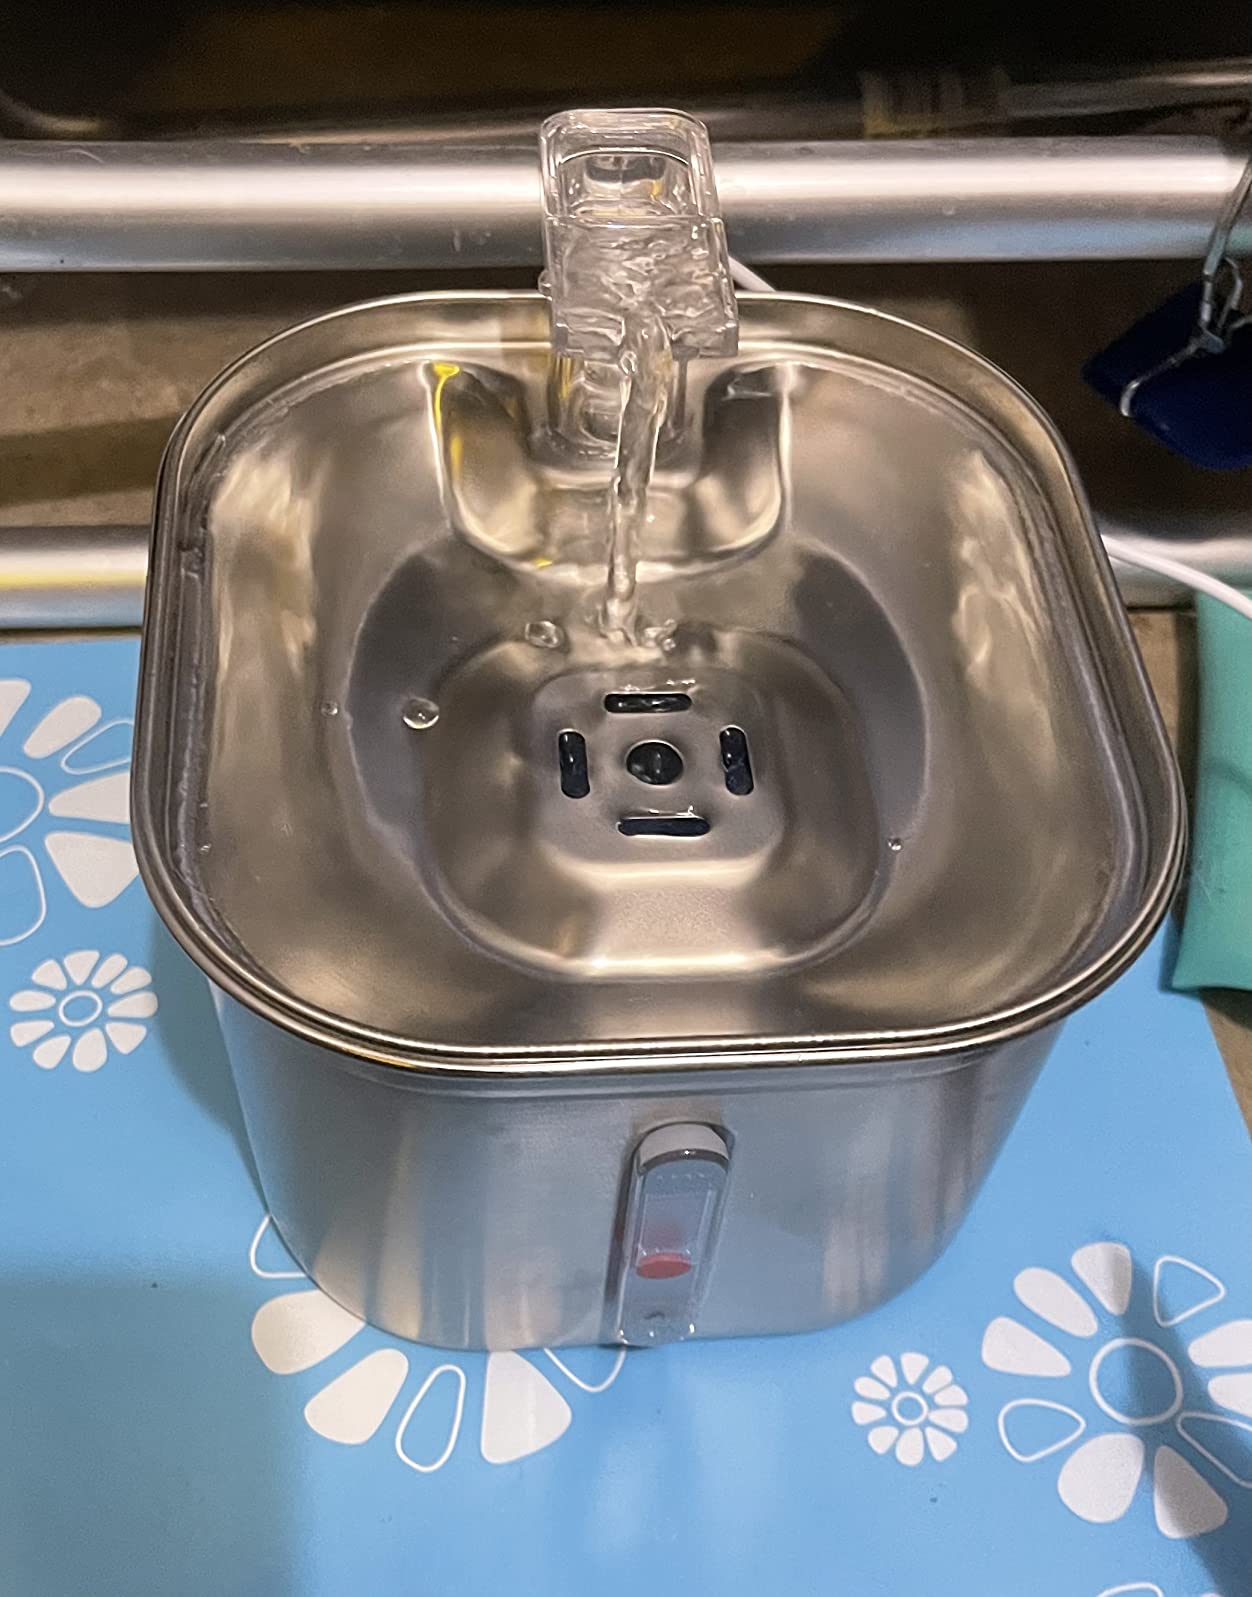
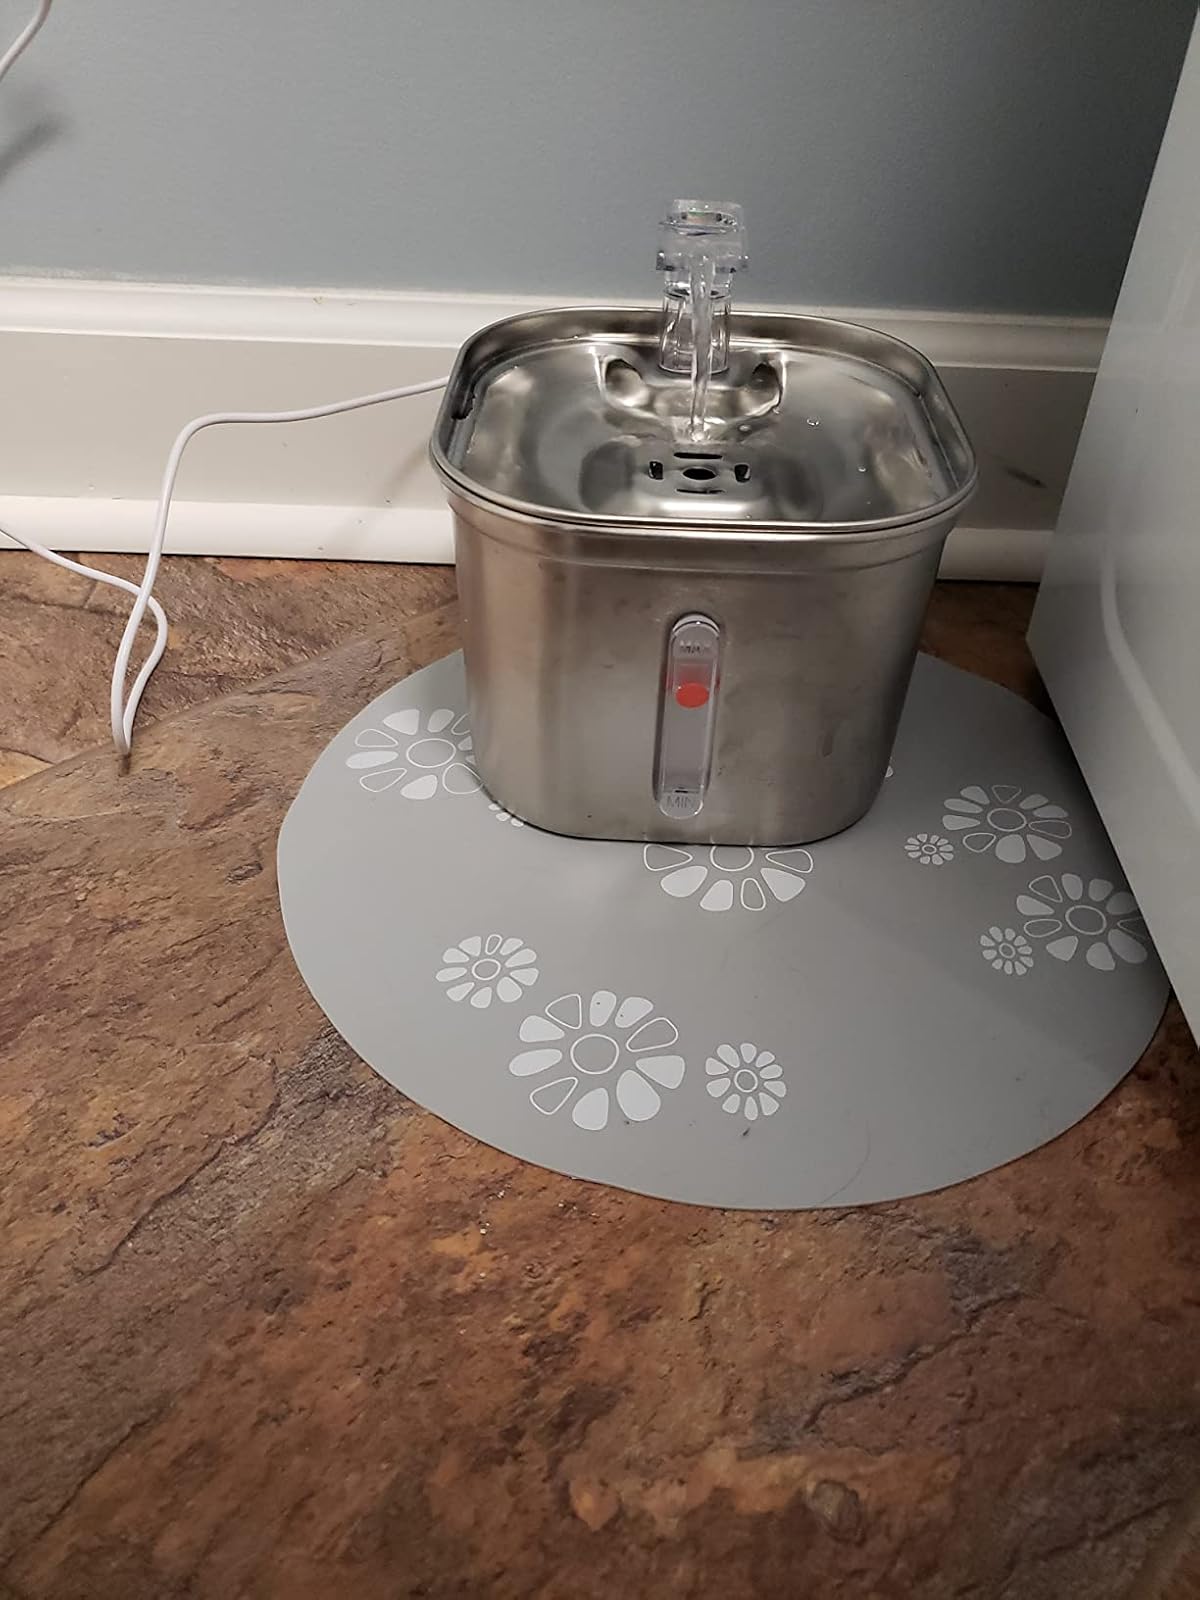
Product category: items_bowl
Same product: yes